Meiringspoort

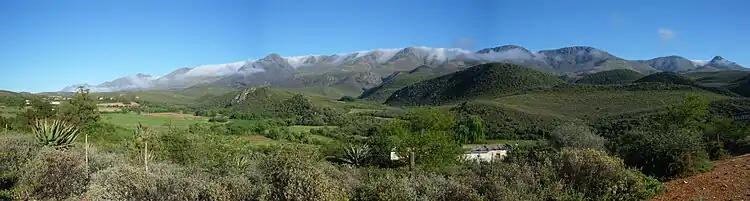
The over 2000 m high Greater Swartberg range in the distance, viewed from farmlands near the town of Oudtshoorn in the relatively well-watered south.

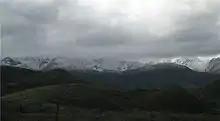
The Great Swartberg mountain range, seen from the south in stormy weather.

The vast Great Swartberg mountain range formed an almost impenetrable barrier for much of the subcontinent's history - separating the Little Karoo in the south, from the Great Karoo of the arid southern African hinterland. The indigenous Khoi-San people had long inhabited the valleys on both sides of the range, and undoubtedly made successful crossings of these mountains. However these journeys were unfortunately not recorded.